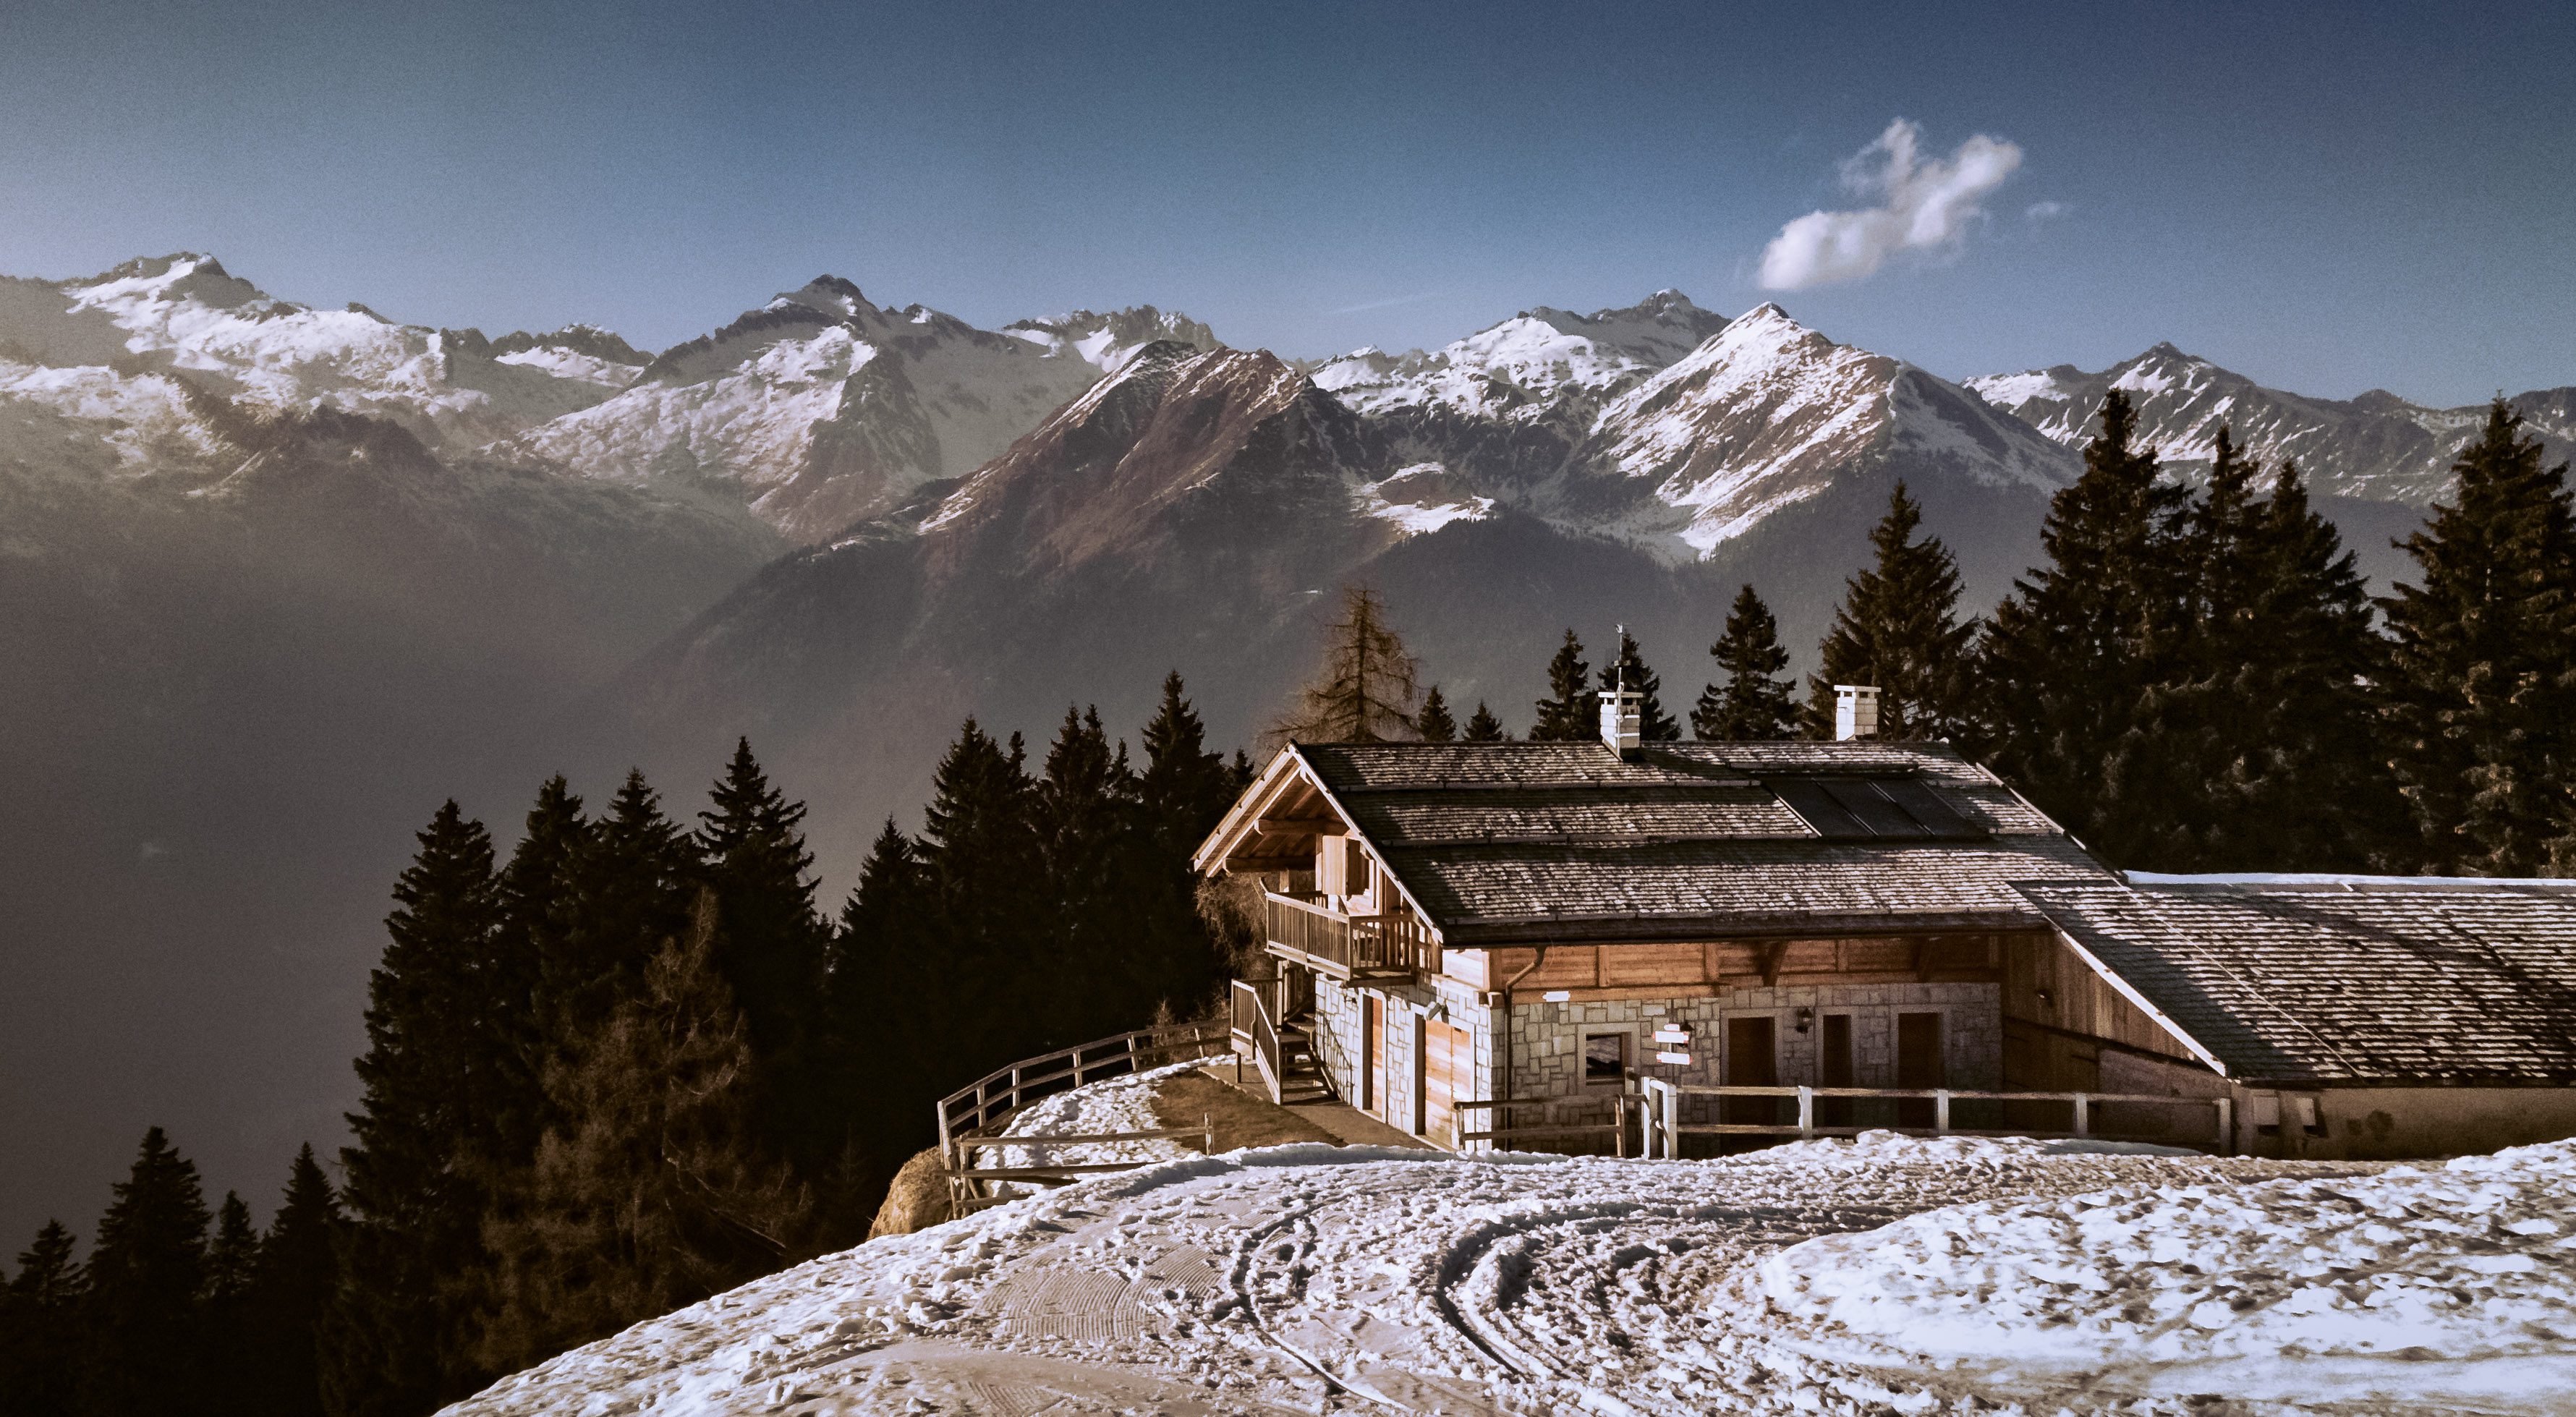
landscape, tree, wilderness, mountain, snow, winter, house, valley, mountain range, weather, season, alps, mountainous landforms